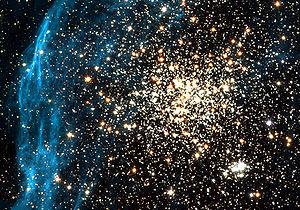
NGC 1850 est un amas ouvert situé dans la constellation de la Dorade. Cet amas est situé dans le Grand Nuage de Magellan. Il a été découvert par l'astronome australien James Dunlop en 1826.
Voici une liste non exhaustive d'amas stellaires, classée par ordre alphabétique de constellations.